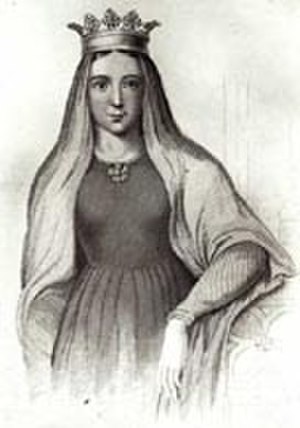
Englands dronninger og prinsgemaler / Huset Blois, 1135–1154
De engelske dronninger og prinsgemaler var ægtefæller til de regerende monarker i Kongeriget England, der ikke selv regerede England: ægtefæller til nogle engelske monarker, der selv var engelske monarker, er ikke opført, det omfatter Maria 1. og Filip, der regerede sammen i 1500-tallet og Vilhelm 3. og Maria 2., der regerede sammen i 1600-tallet.